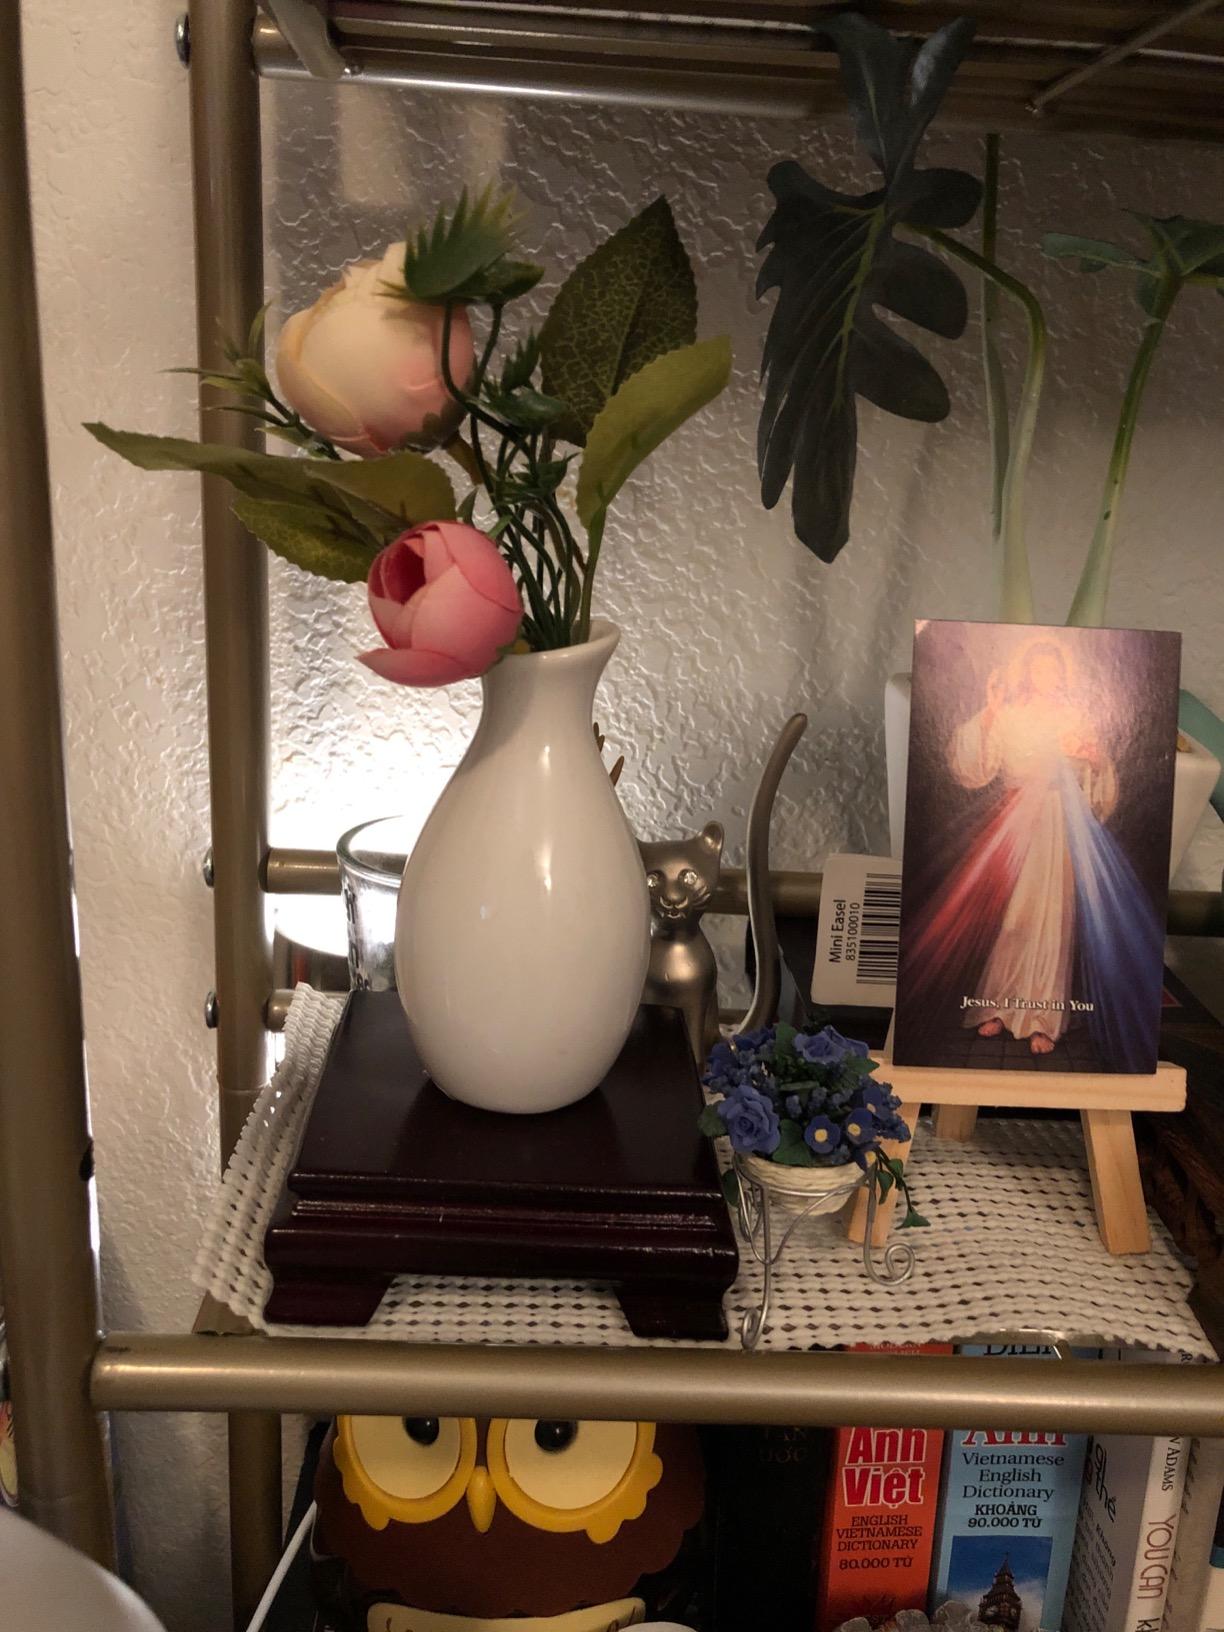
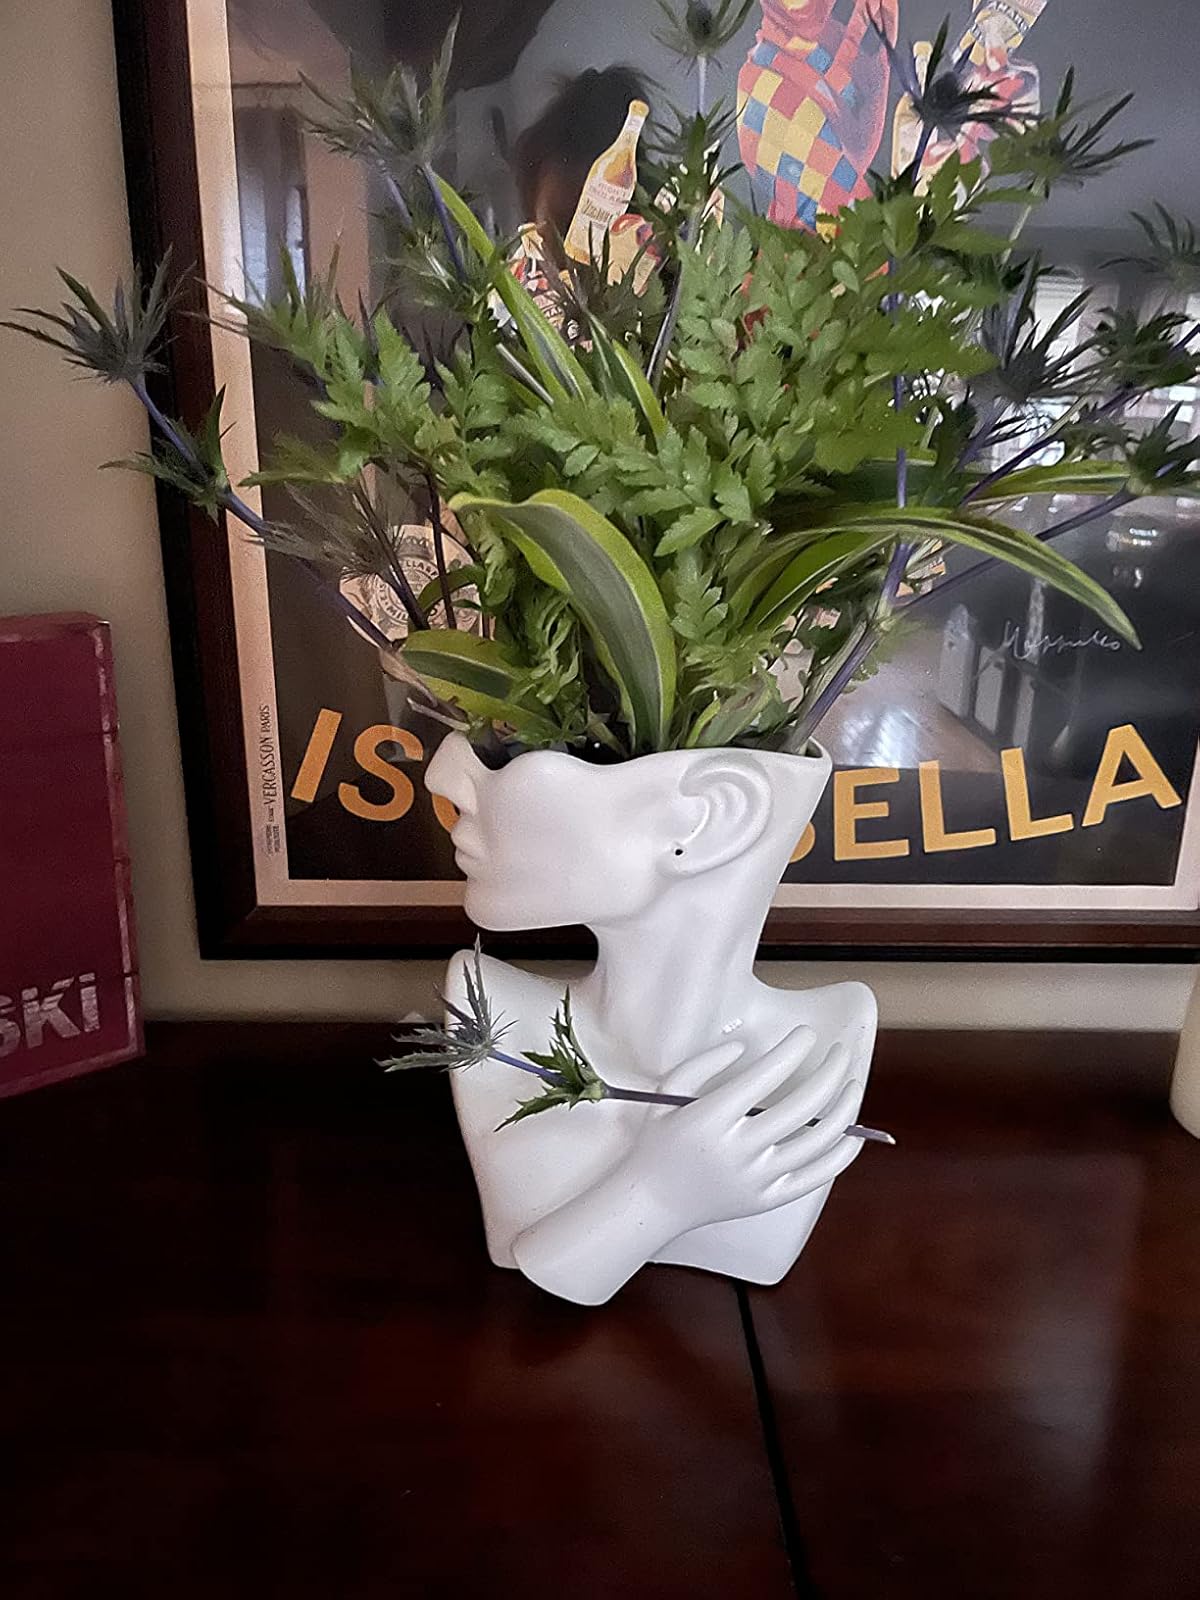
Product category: vase
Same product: no